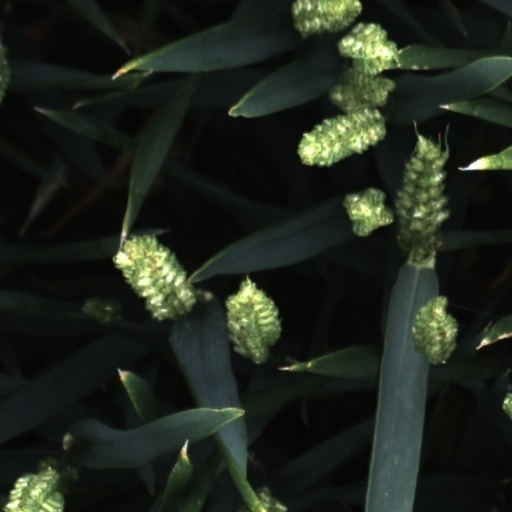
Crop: wheat